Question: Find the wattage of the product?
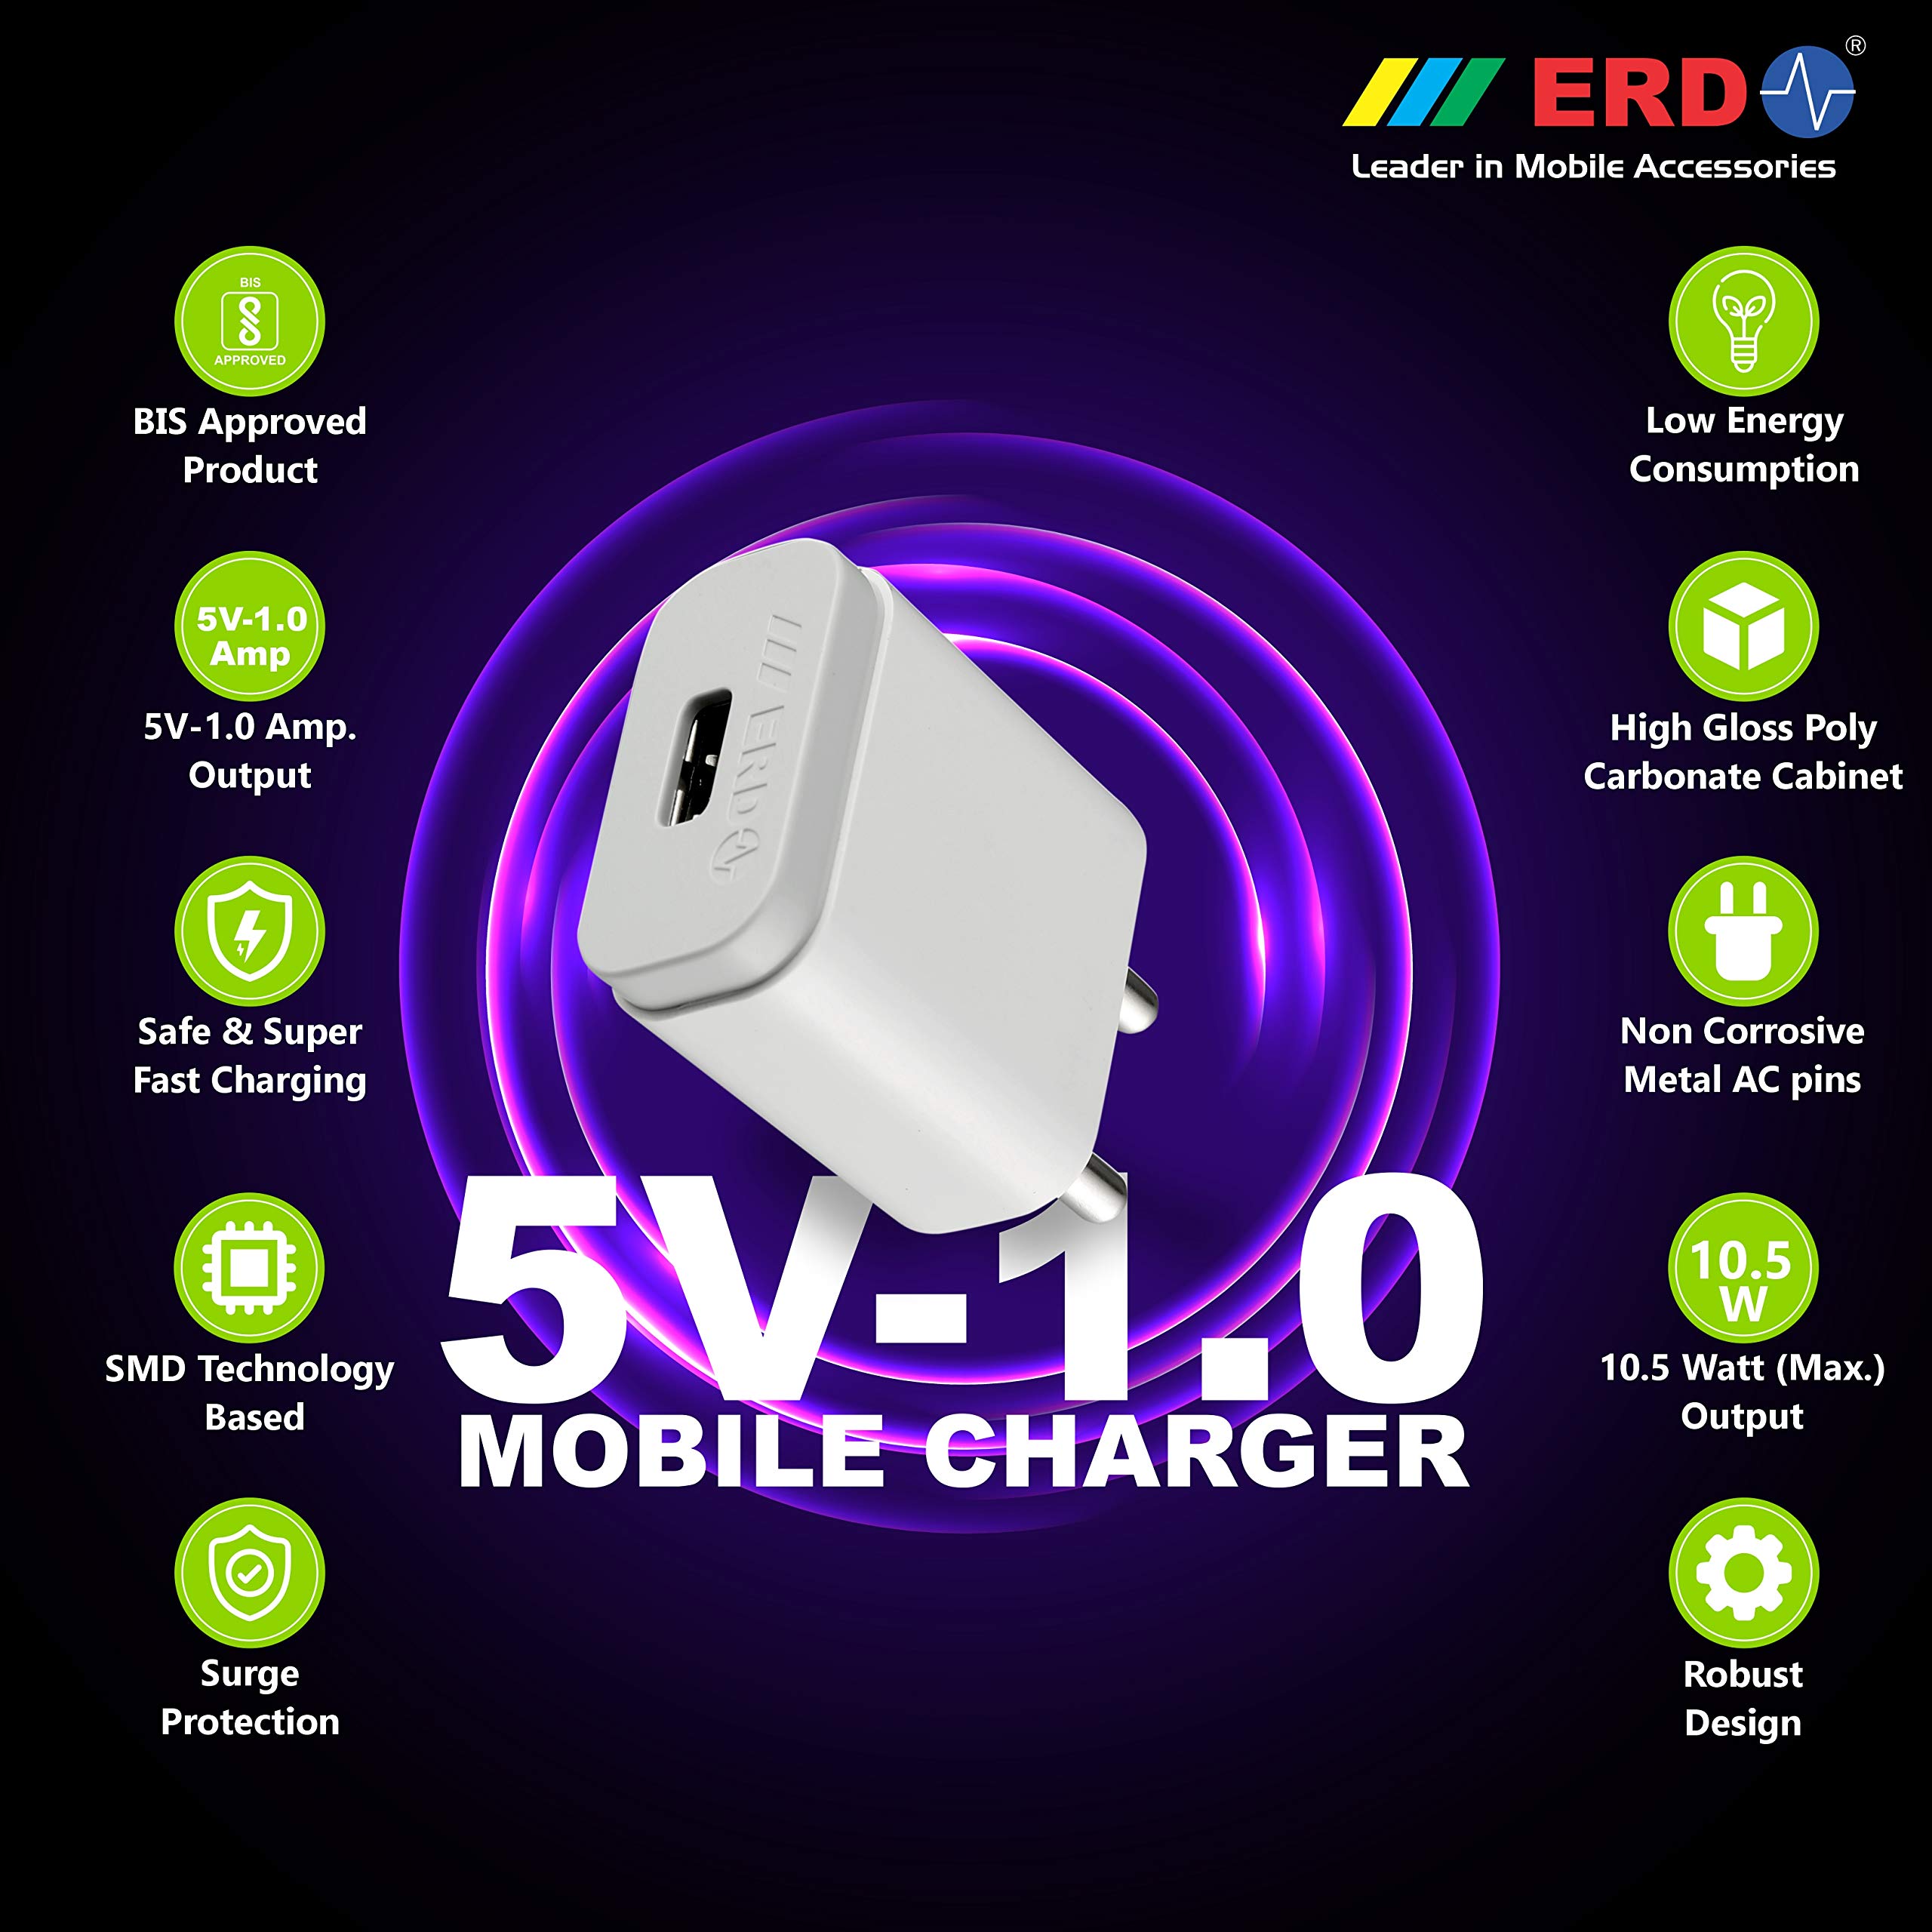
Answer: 10.5 watt